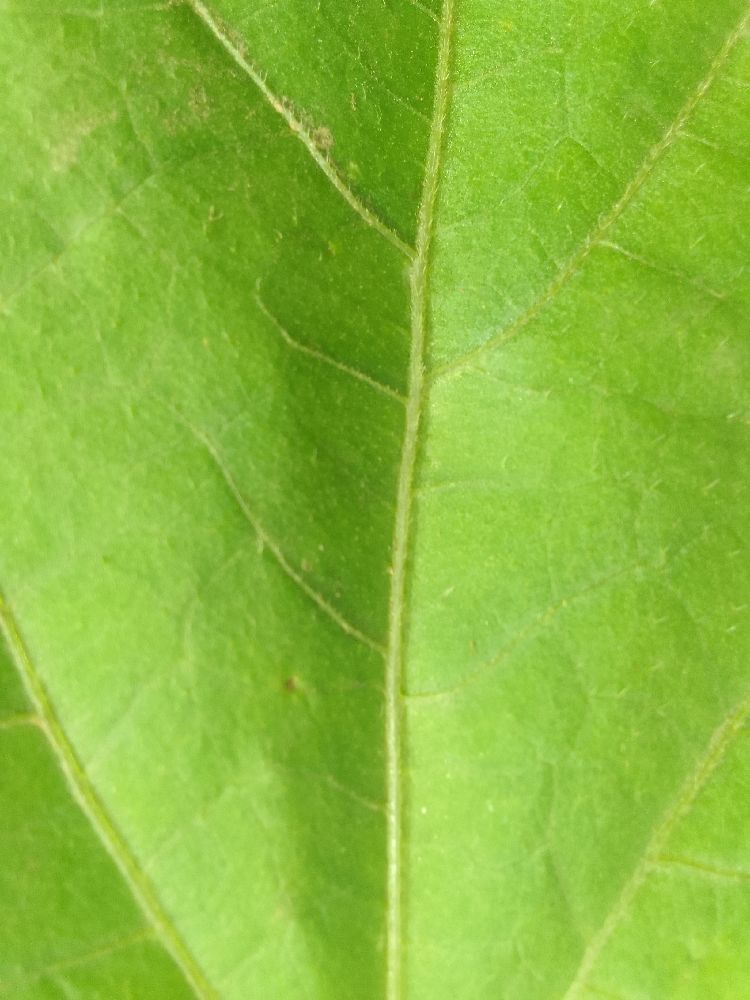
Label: healthy